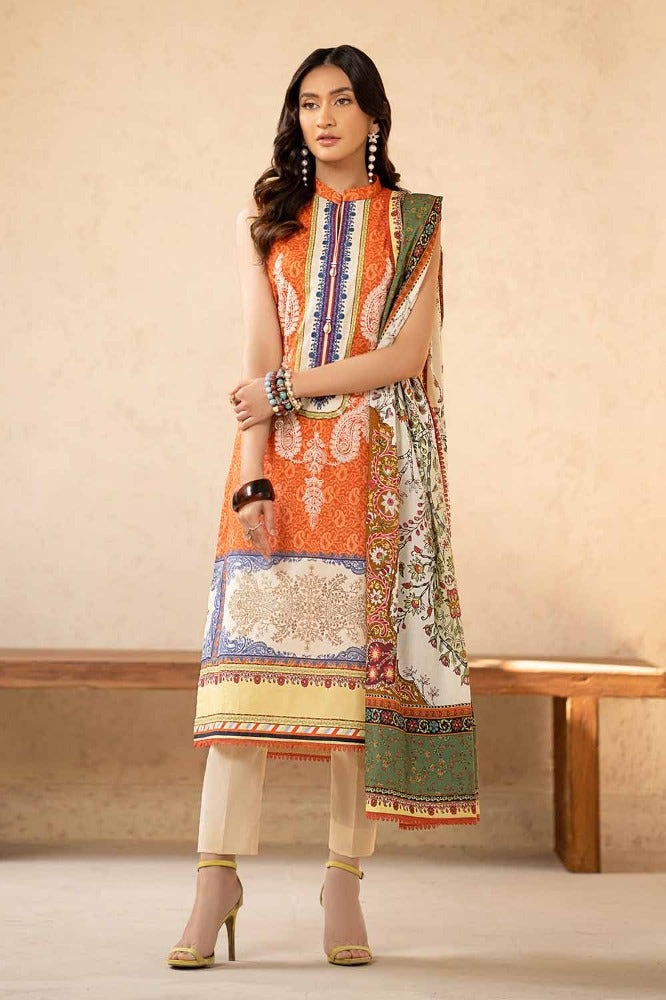
orange multi embroidered salwar suit